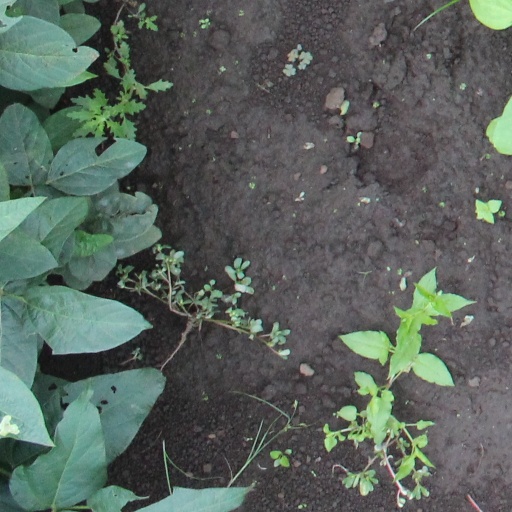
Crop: soybean